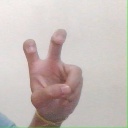
अक्षर: ई